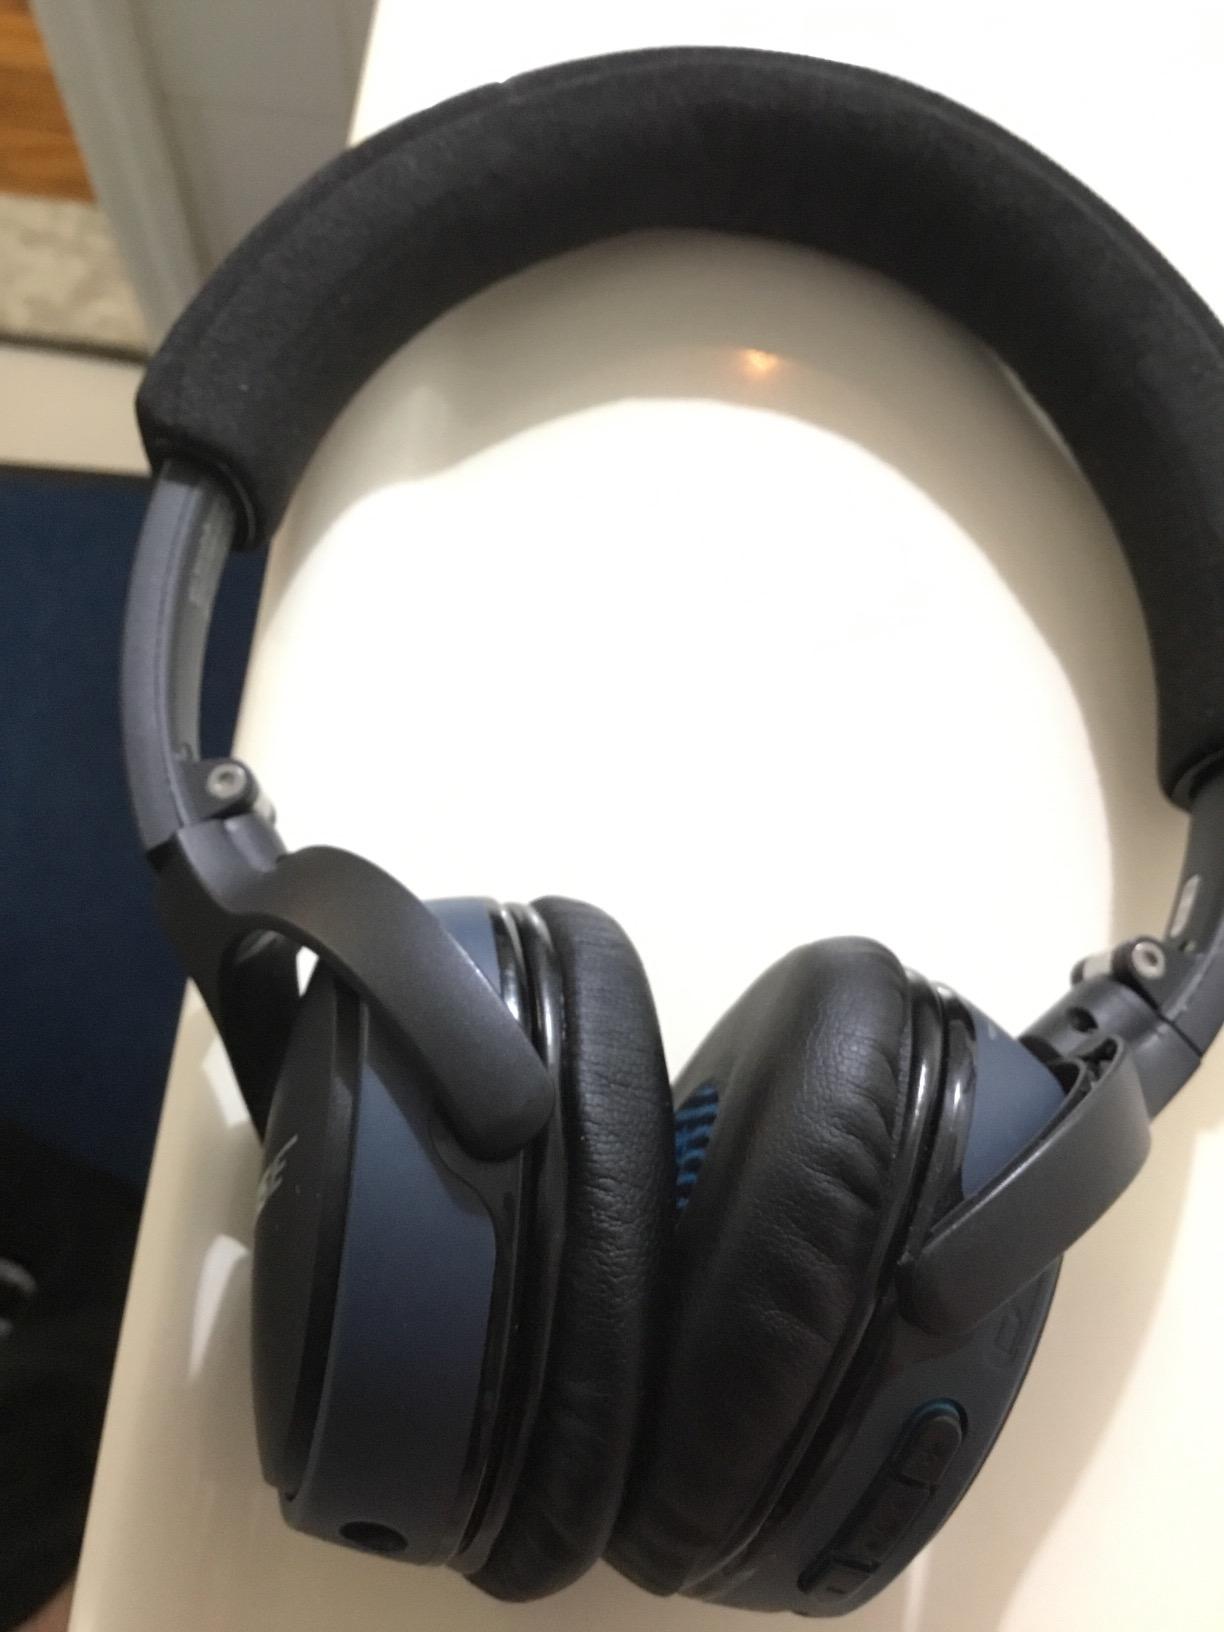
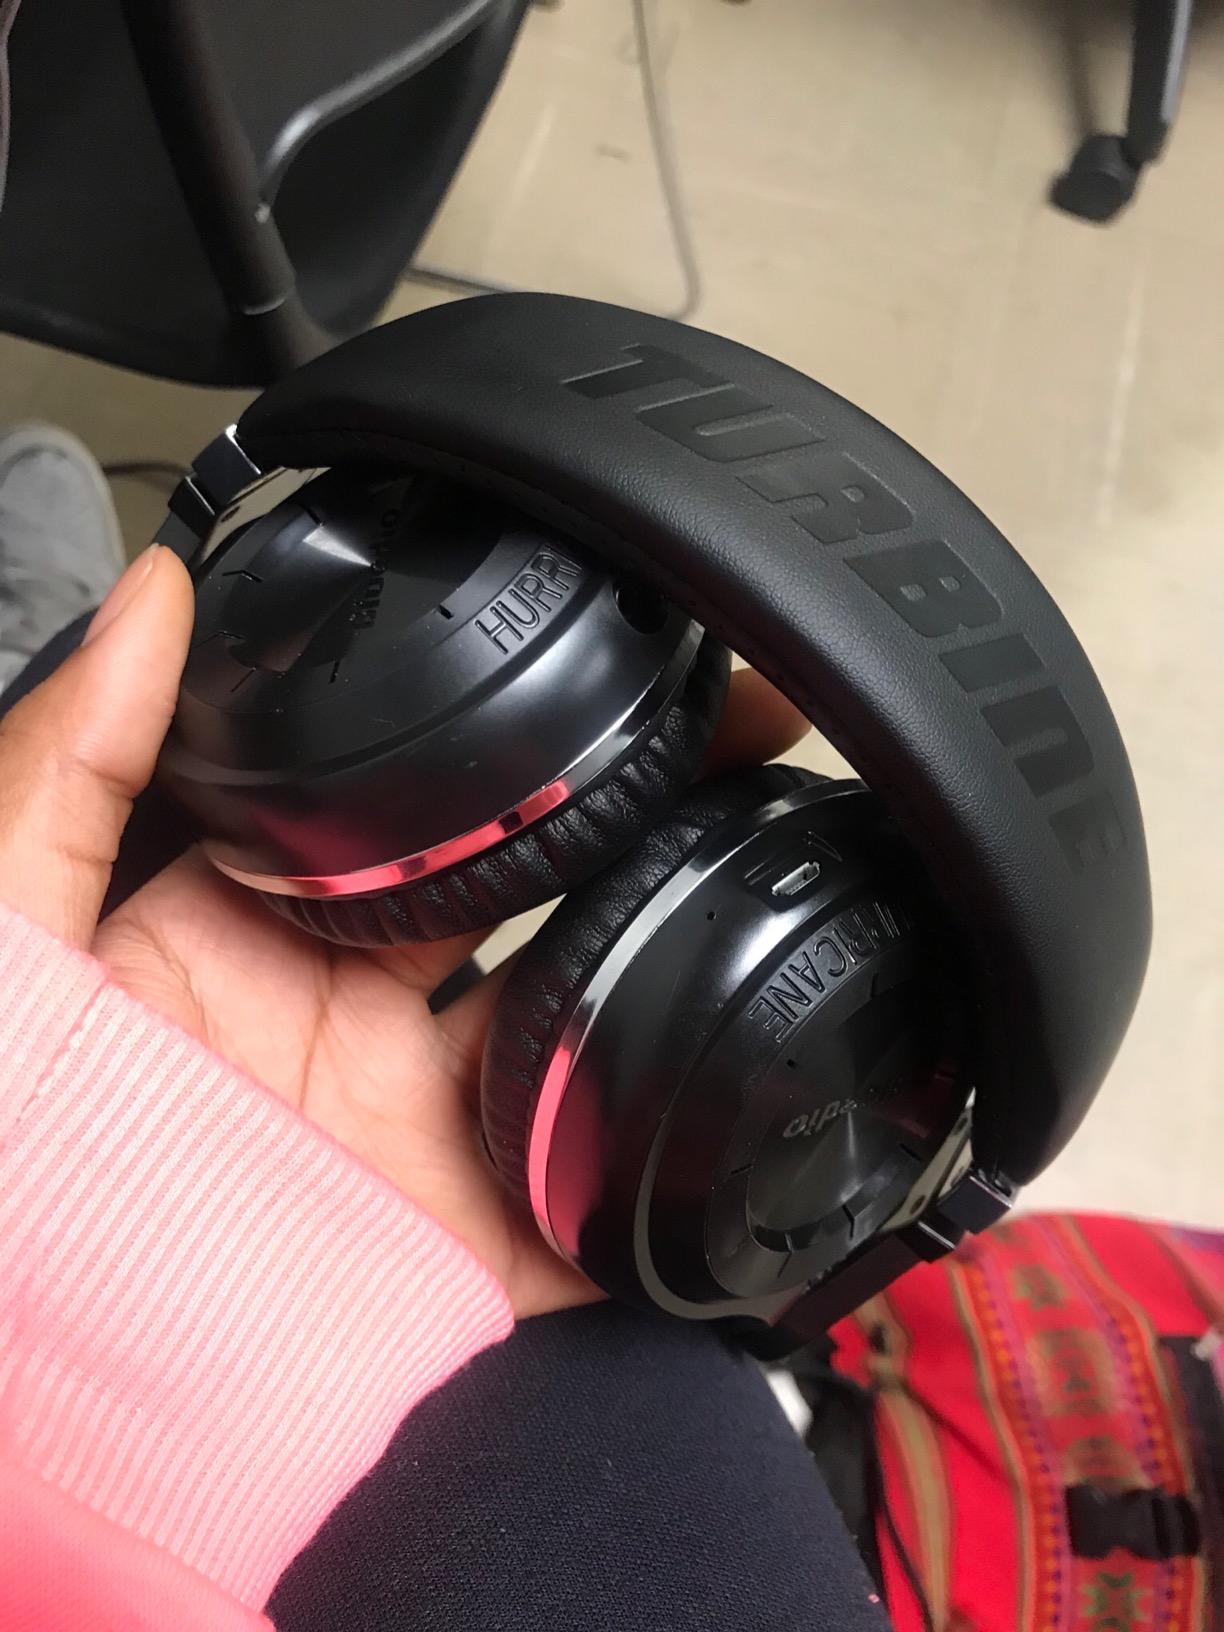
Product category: headphones
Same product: no